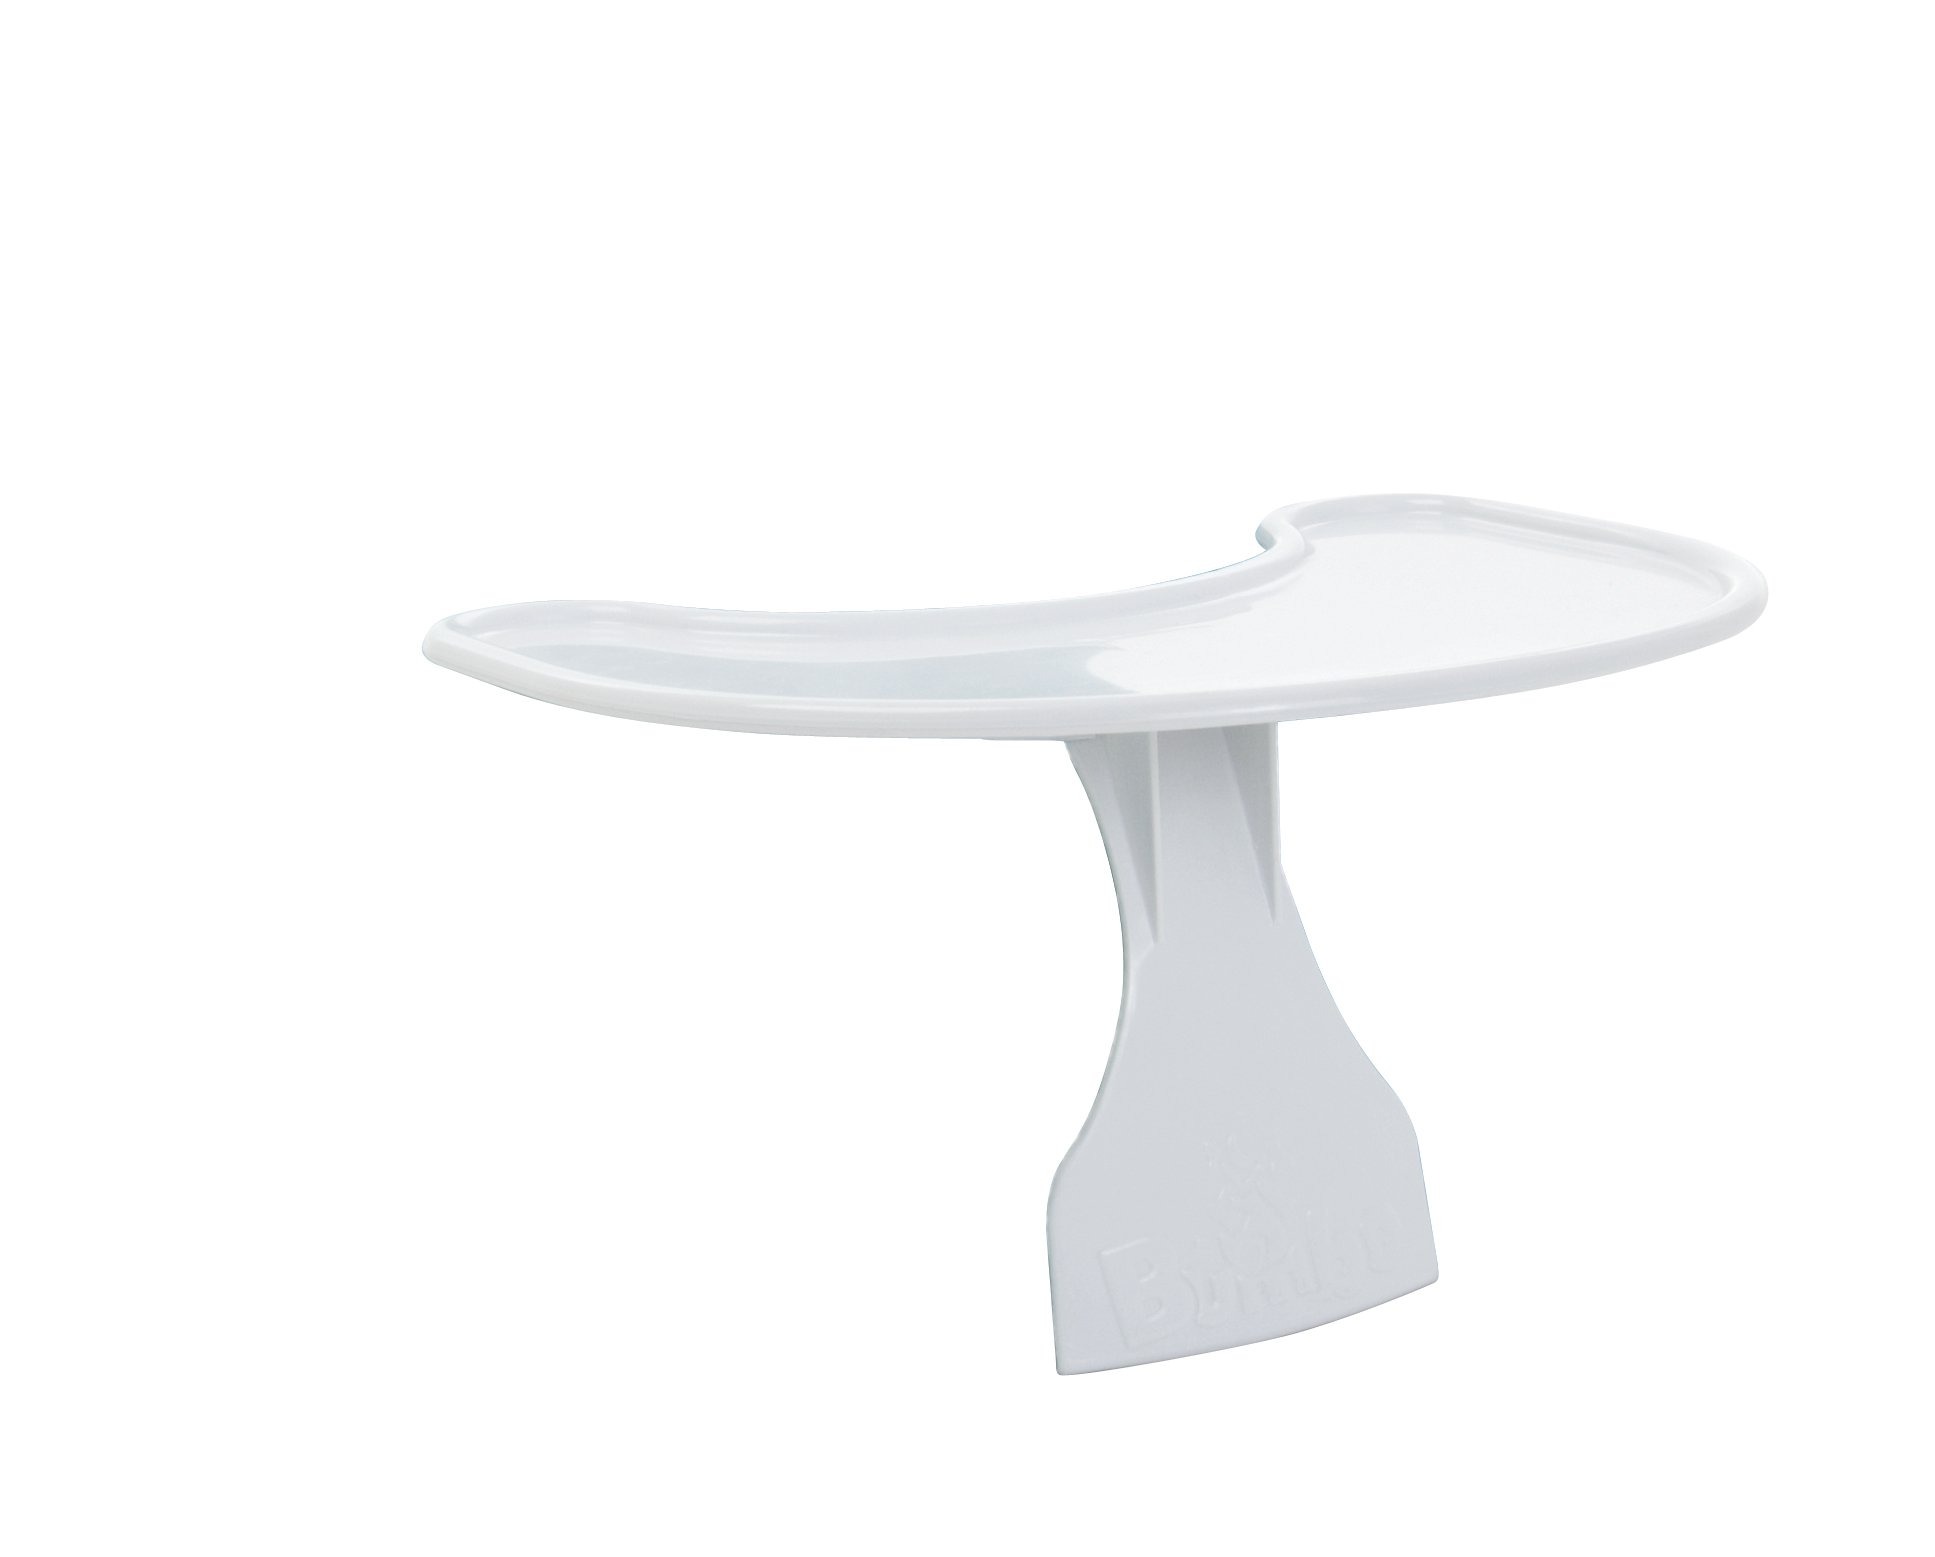
Item Name: Bumbo Seat Play Tray, Ivory
Bullet Point 1: Creates a play surface within your child's reach
Bullet Point 2: Great for feeding, portable and lightweight
Bullet Point 3: Easy to clean smooth surface
Bullet Point 4: Warning prevent falls; never use on any elevated surface
Bullet Point 5: Do not use until your baby is fully able to support its head
Value: 1.0
Unit: Count

Price: 19.99